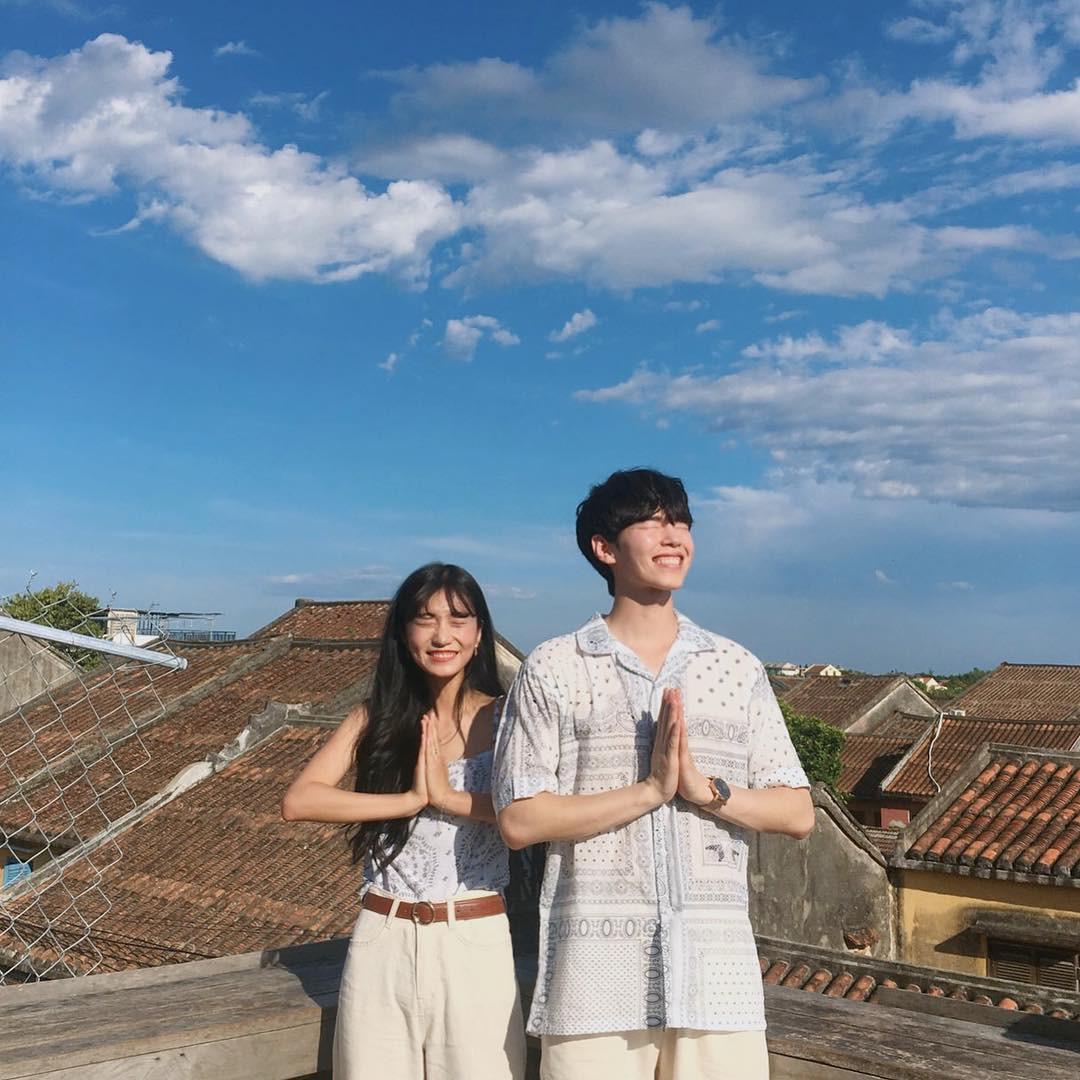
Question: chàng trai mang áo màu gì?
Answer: màu trắng